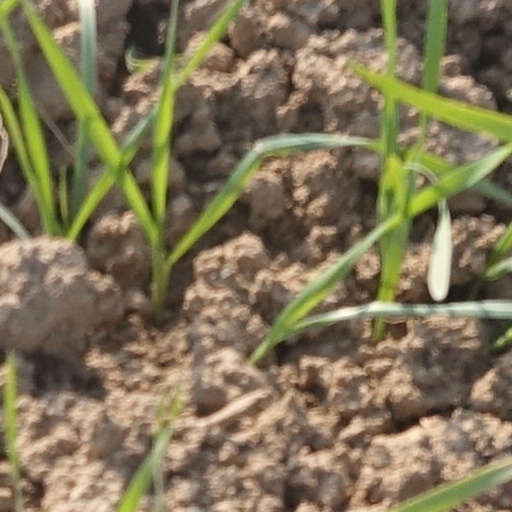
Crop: wheat